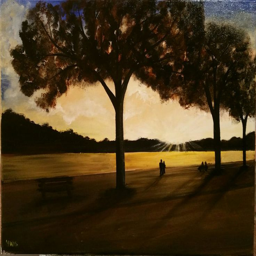
sunset at the beach , 16x20 acrylic painting on stretched canvas